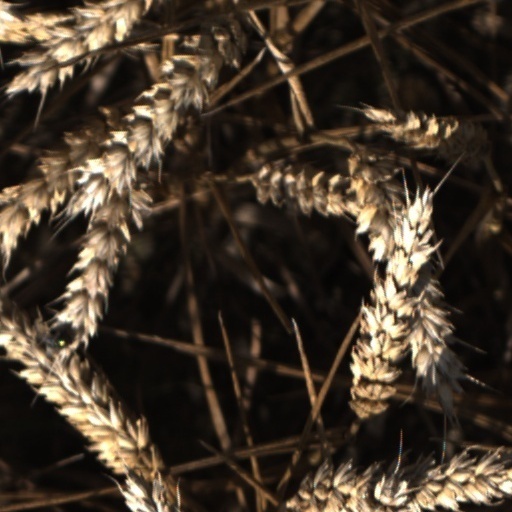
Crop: wheat